ZiL

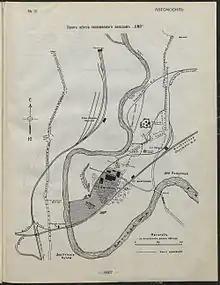
1916 plan for the AMO factory

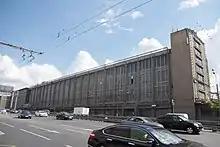
Plant buildings facade at Avtozavodskaya street, demolished in 2014

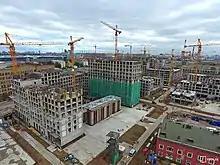
Comprehensive development of the territory of ZIL (July 2016).

The factory was founded on 2 August 1916 as the Moscow Automotive Society or AMO. The factory was completed in 1917, just before the Revolution, and was built south of Moscow near Moscow River in Tjufeleva grove. It was a modern building with the latest in American equipment and was designed to employ 6,000 workers. The plans were to produce Fiat F-15 1.5-ton trucks under licence. Because of the October Revolution and the subsequent Russian Civil War, it took until 1 November 1924 to produce the first vehicle which was shown at a parade on 7 November, the AMO-F-15. Nevertheless, the factory still managed to assemble trucks bought from Italy in 1917–1919. On 30 April 1923 the factory was named after Italian anarchist Pietro Ferrero, but in 1925 was renamed to First National Automobile Factory (Russian: 1-й Государственный автомобильный завод). 2 years later in 1927 Ivan Likhachev was appointed as a head of the factory. In April 1929, it was agreed on to expand the plant to build Autocar 2.5-ton truck models.